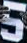
Number: 5